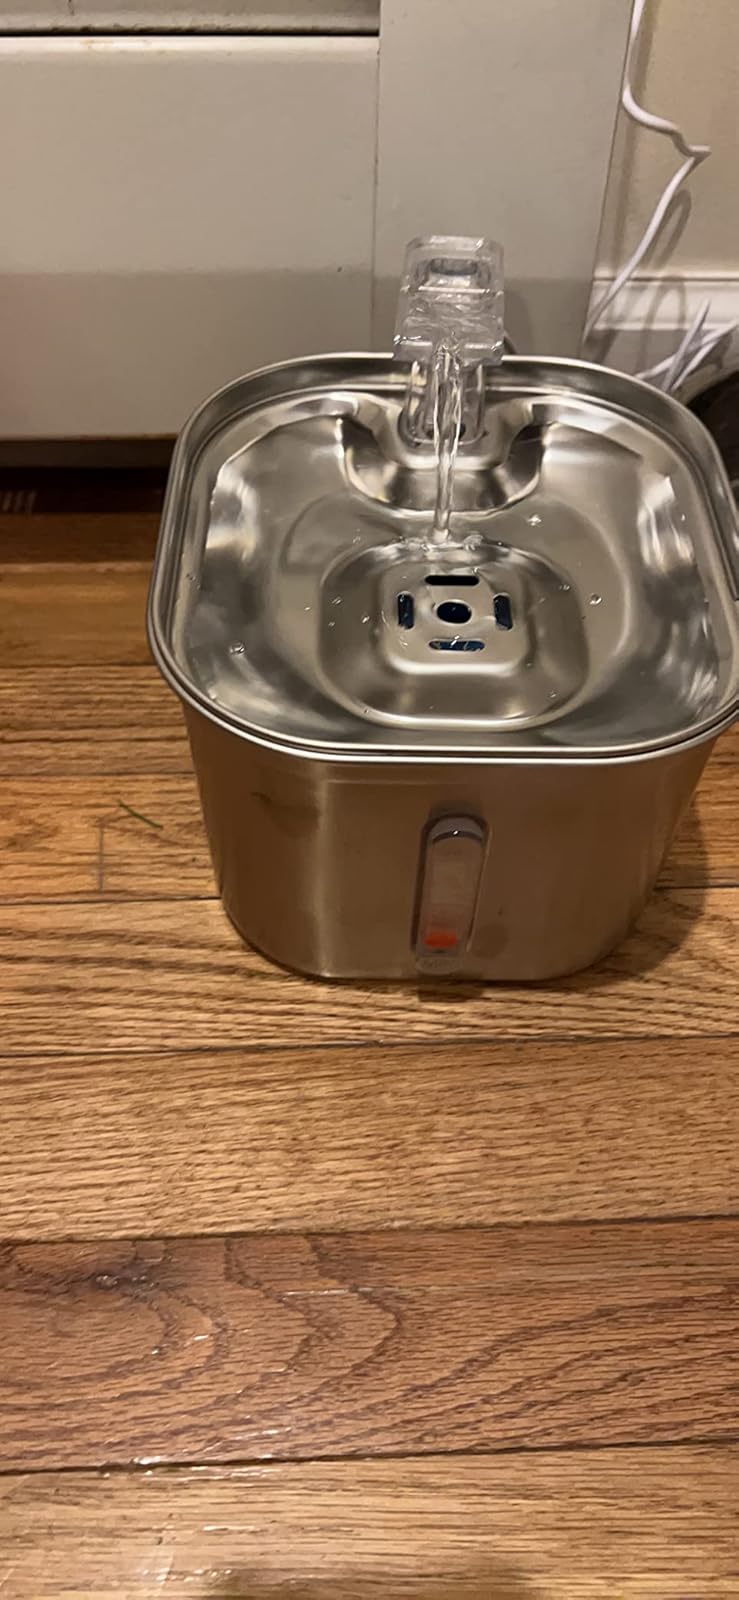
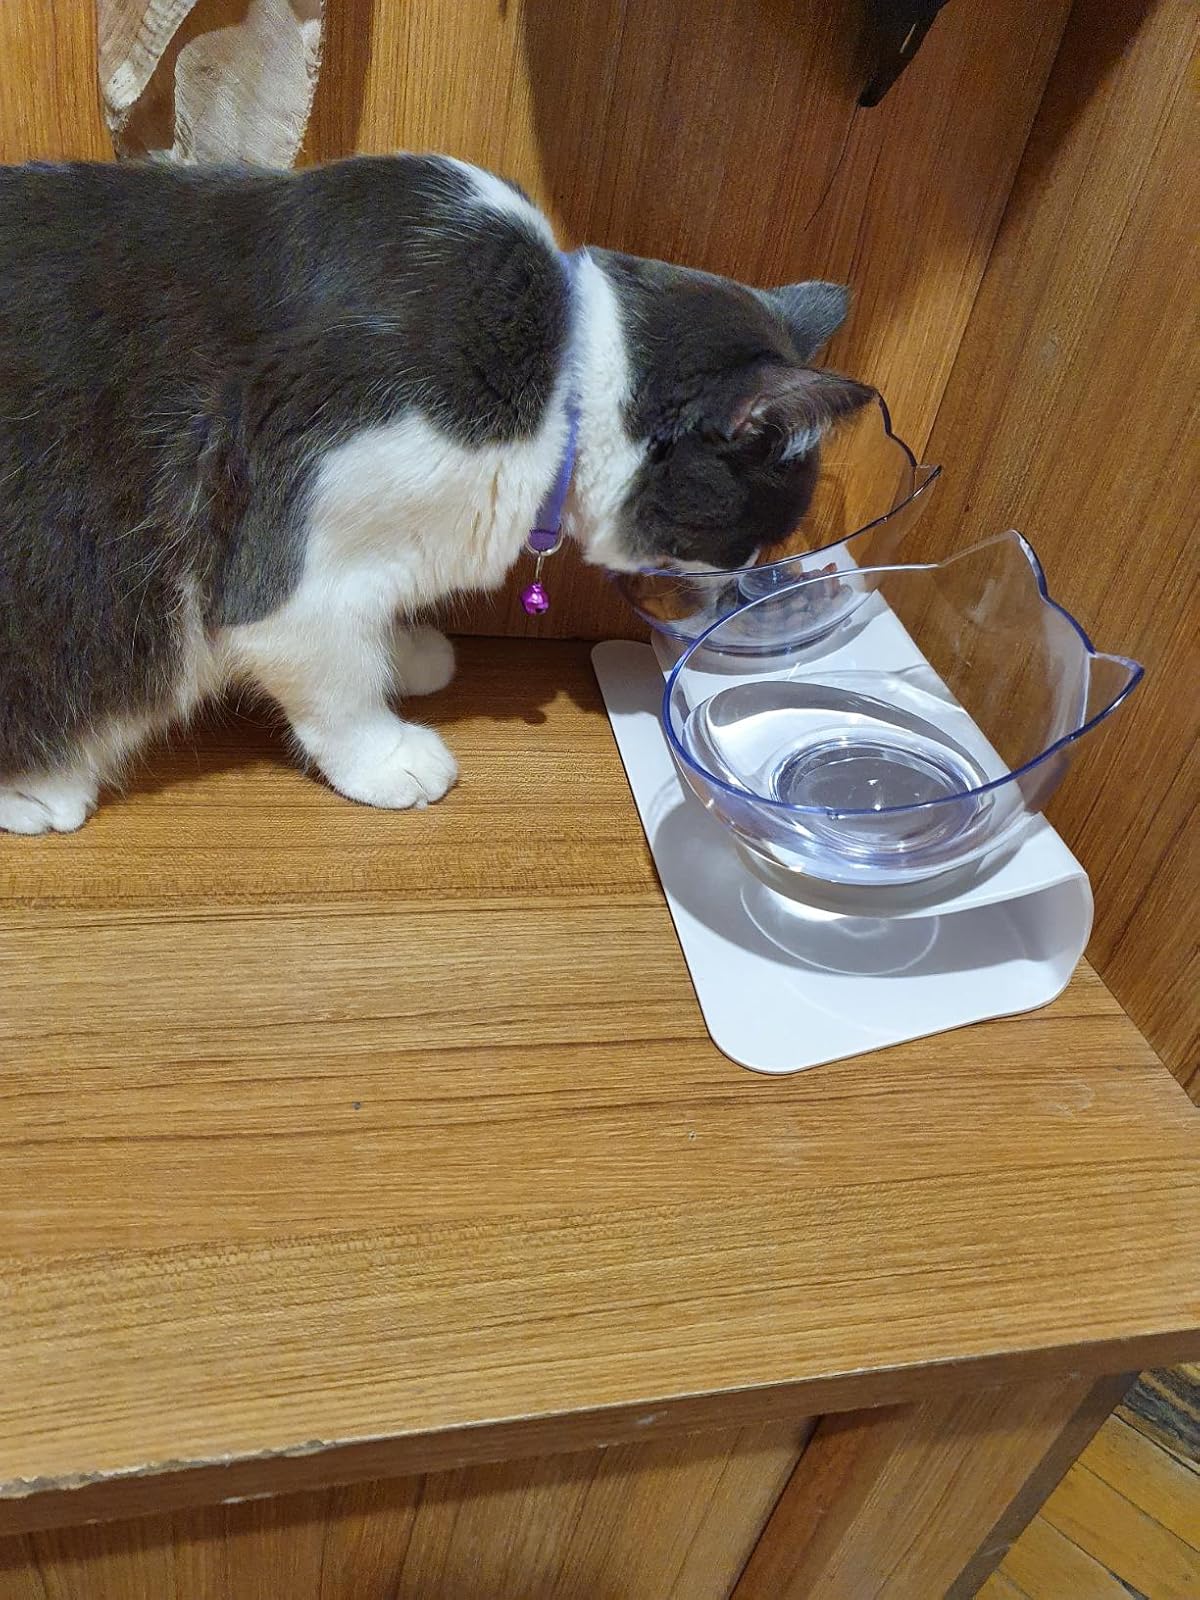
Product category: items_bowl
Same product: no